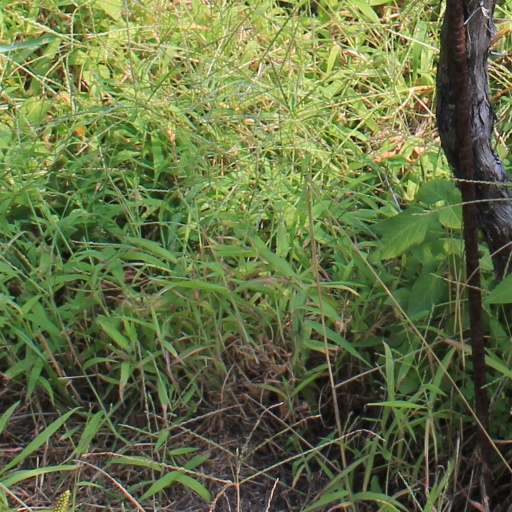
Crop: grape